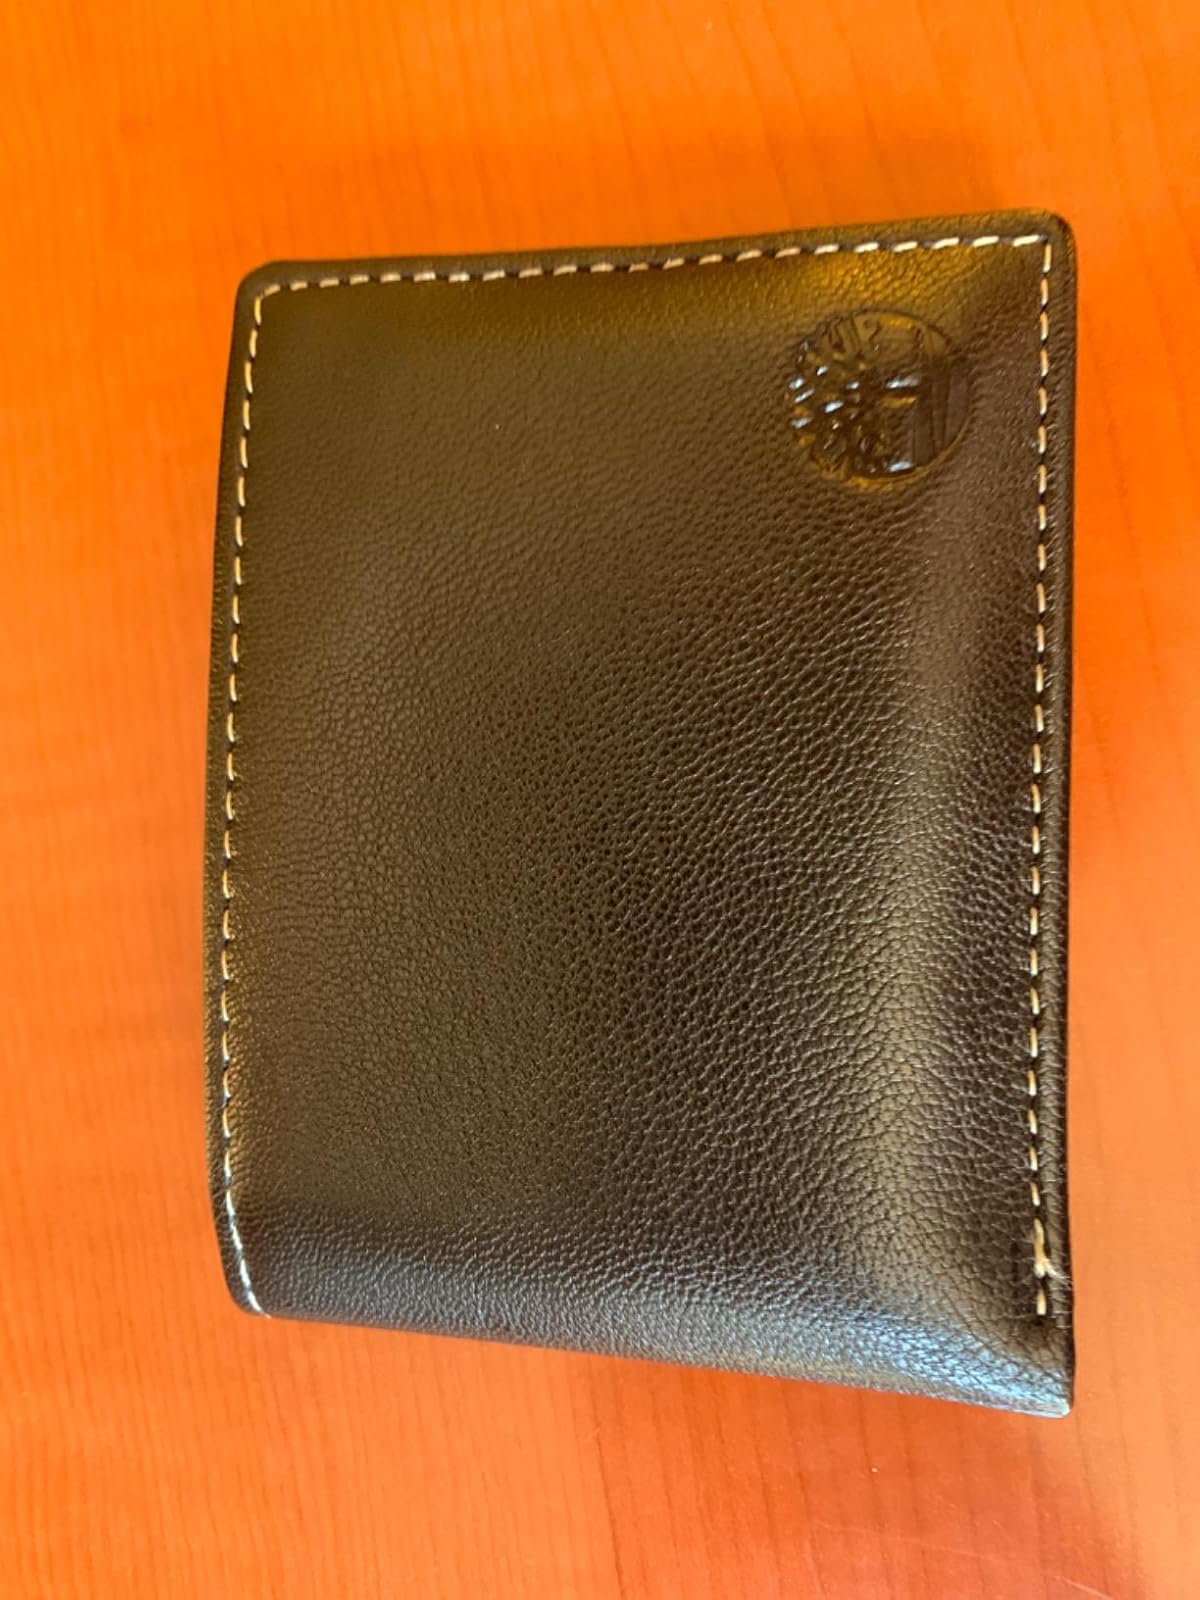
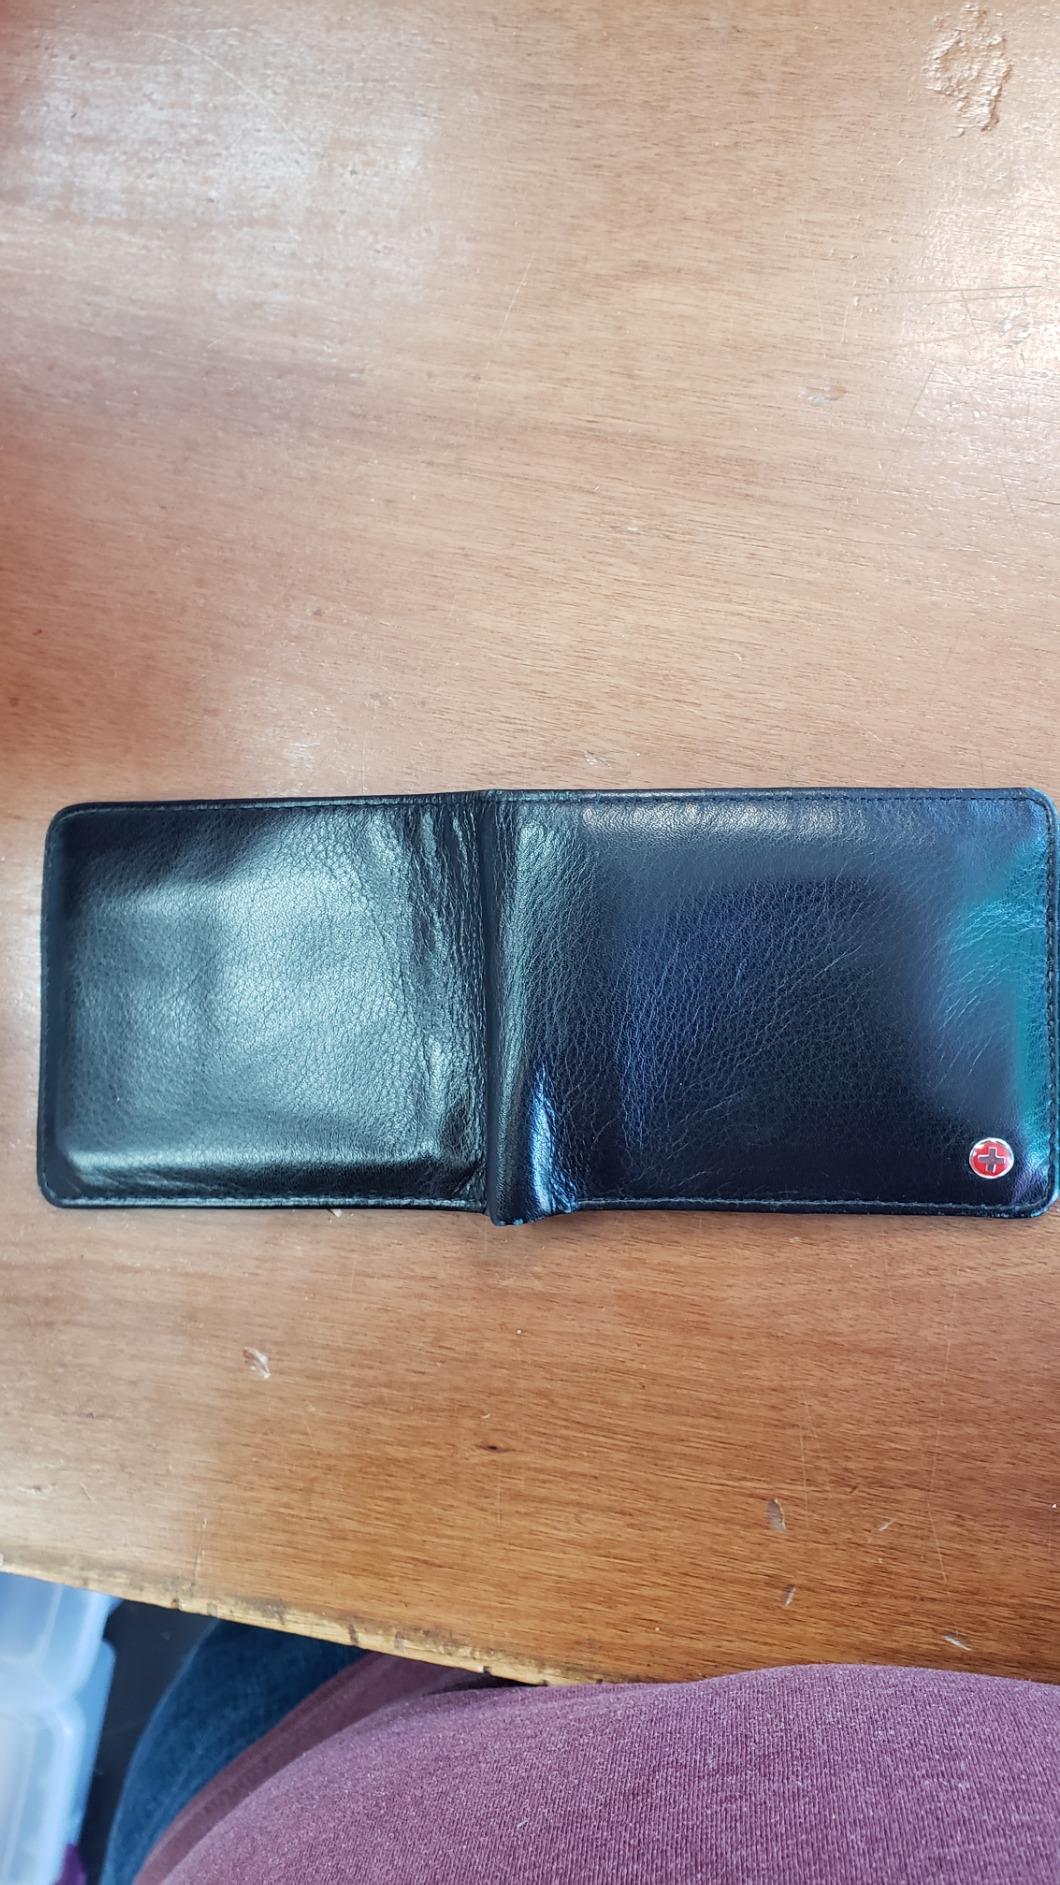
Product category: accessories_wallet
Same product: no